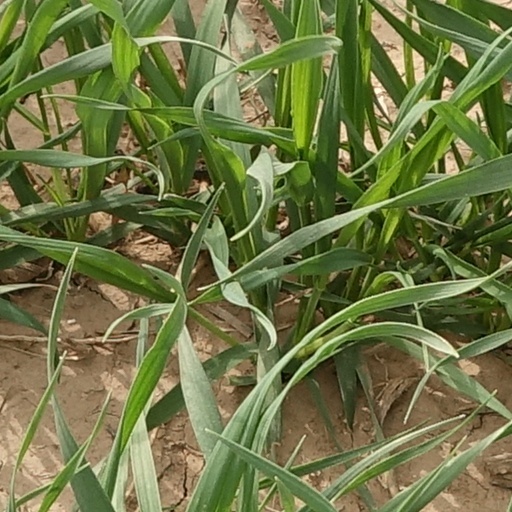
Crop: wheat